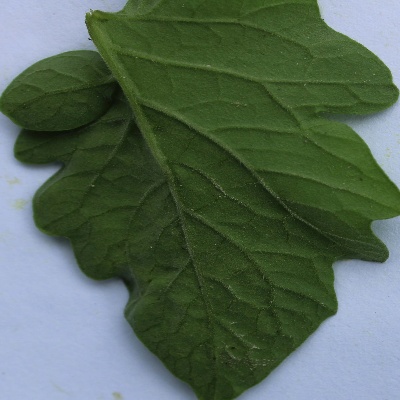
Crop: Tomato
Condition: healthy